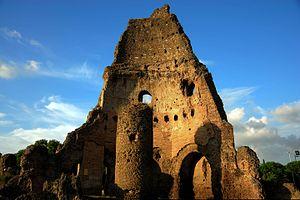
La Villa Gordiani est un parc archéologique de Rome, situé via Prenestina, qui contient les restes d'une grande villa patricienne, traditionnellement identifiée comme celle de la famille impériale des Gordiani, qui donna trois empereurs romains du IIIᵉ siècle, Gordien I, Gordien II et Gordien III.